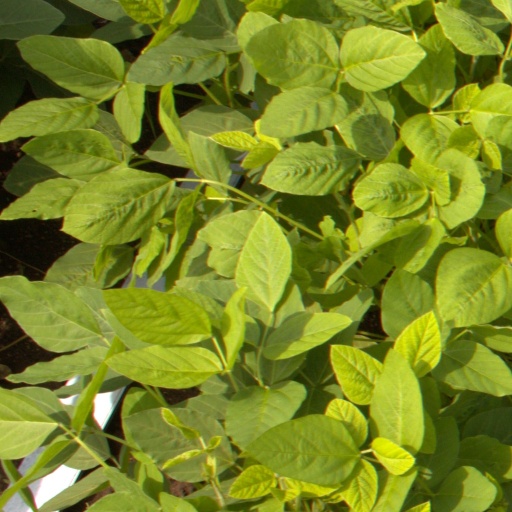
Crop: soybean